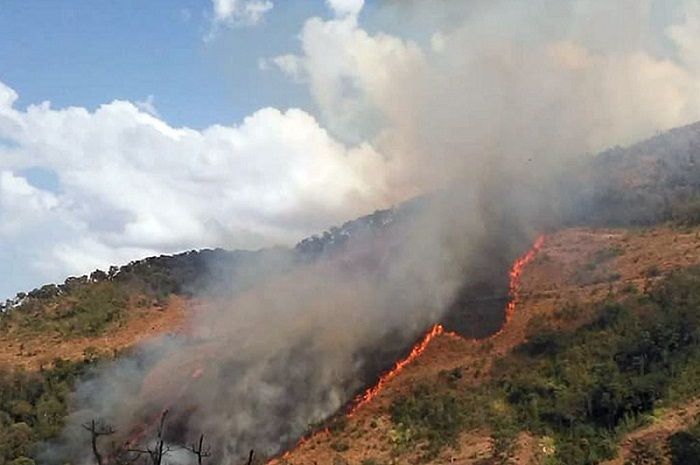
Fire: yes
Smoke: yes